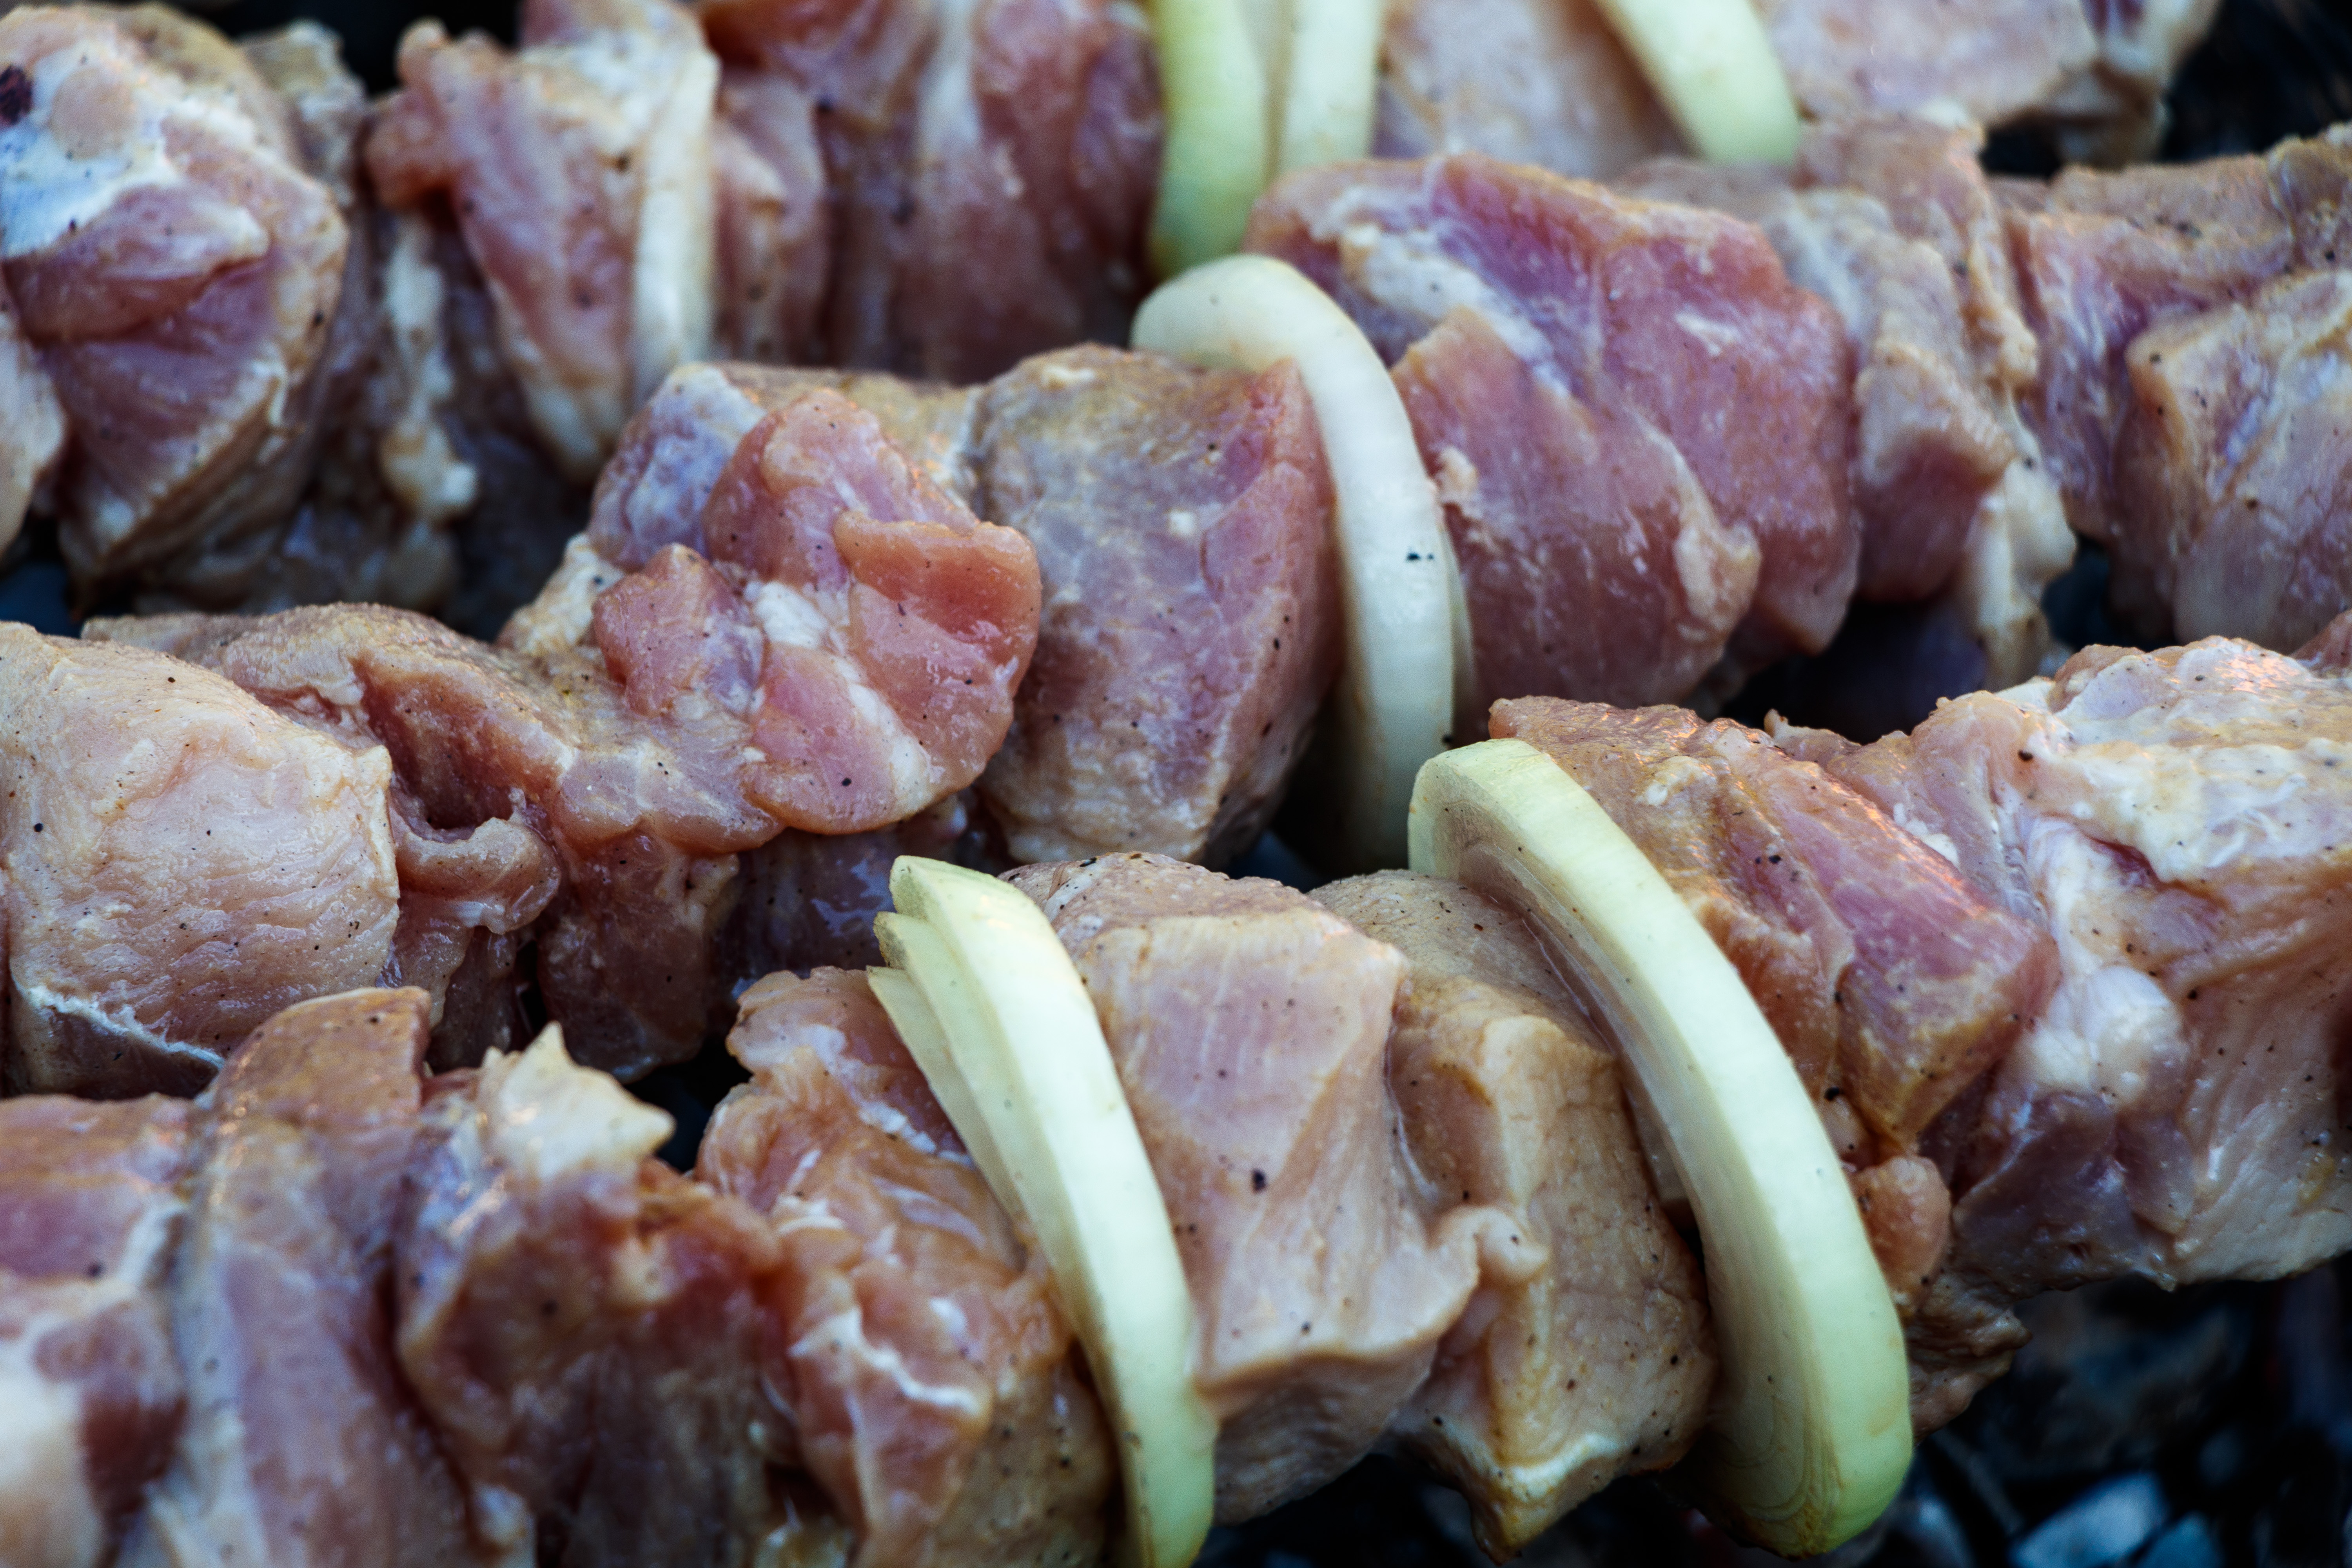
barbecue, meat, skewers, food, frying, coals, picnic, grill, meat barbecue, grilled meat, barbecue season, delicious, summer, animal product, recipe, dish, animal fat, natural material, pork, pancetta, cooking, flesh, goat meat, salt cured meat